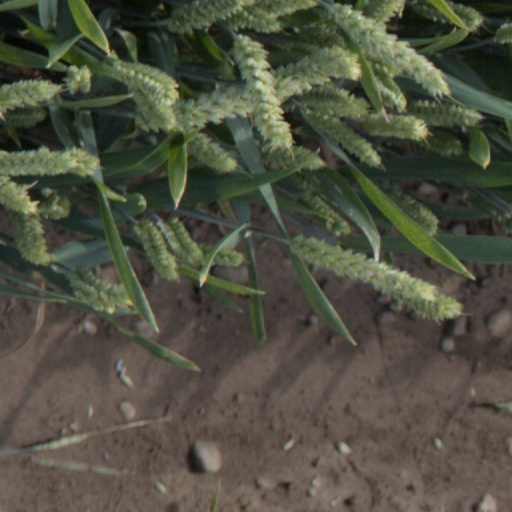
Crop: wheat